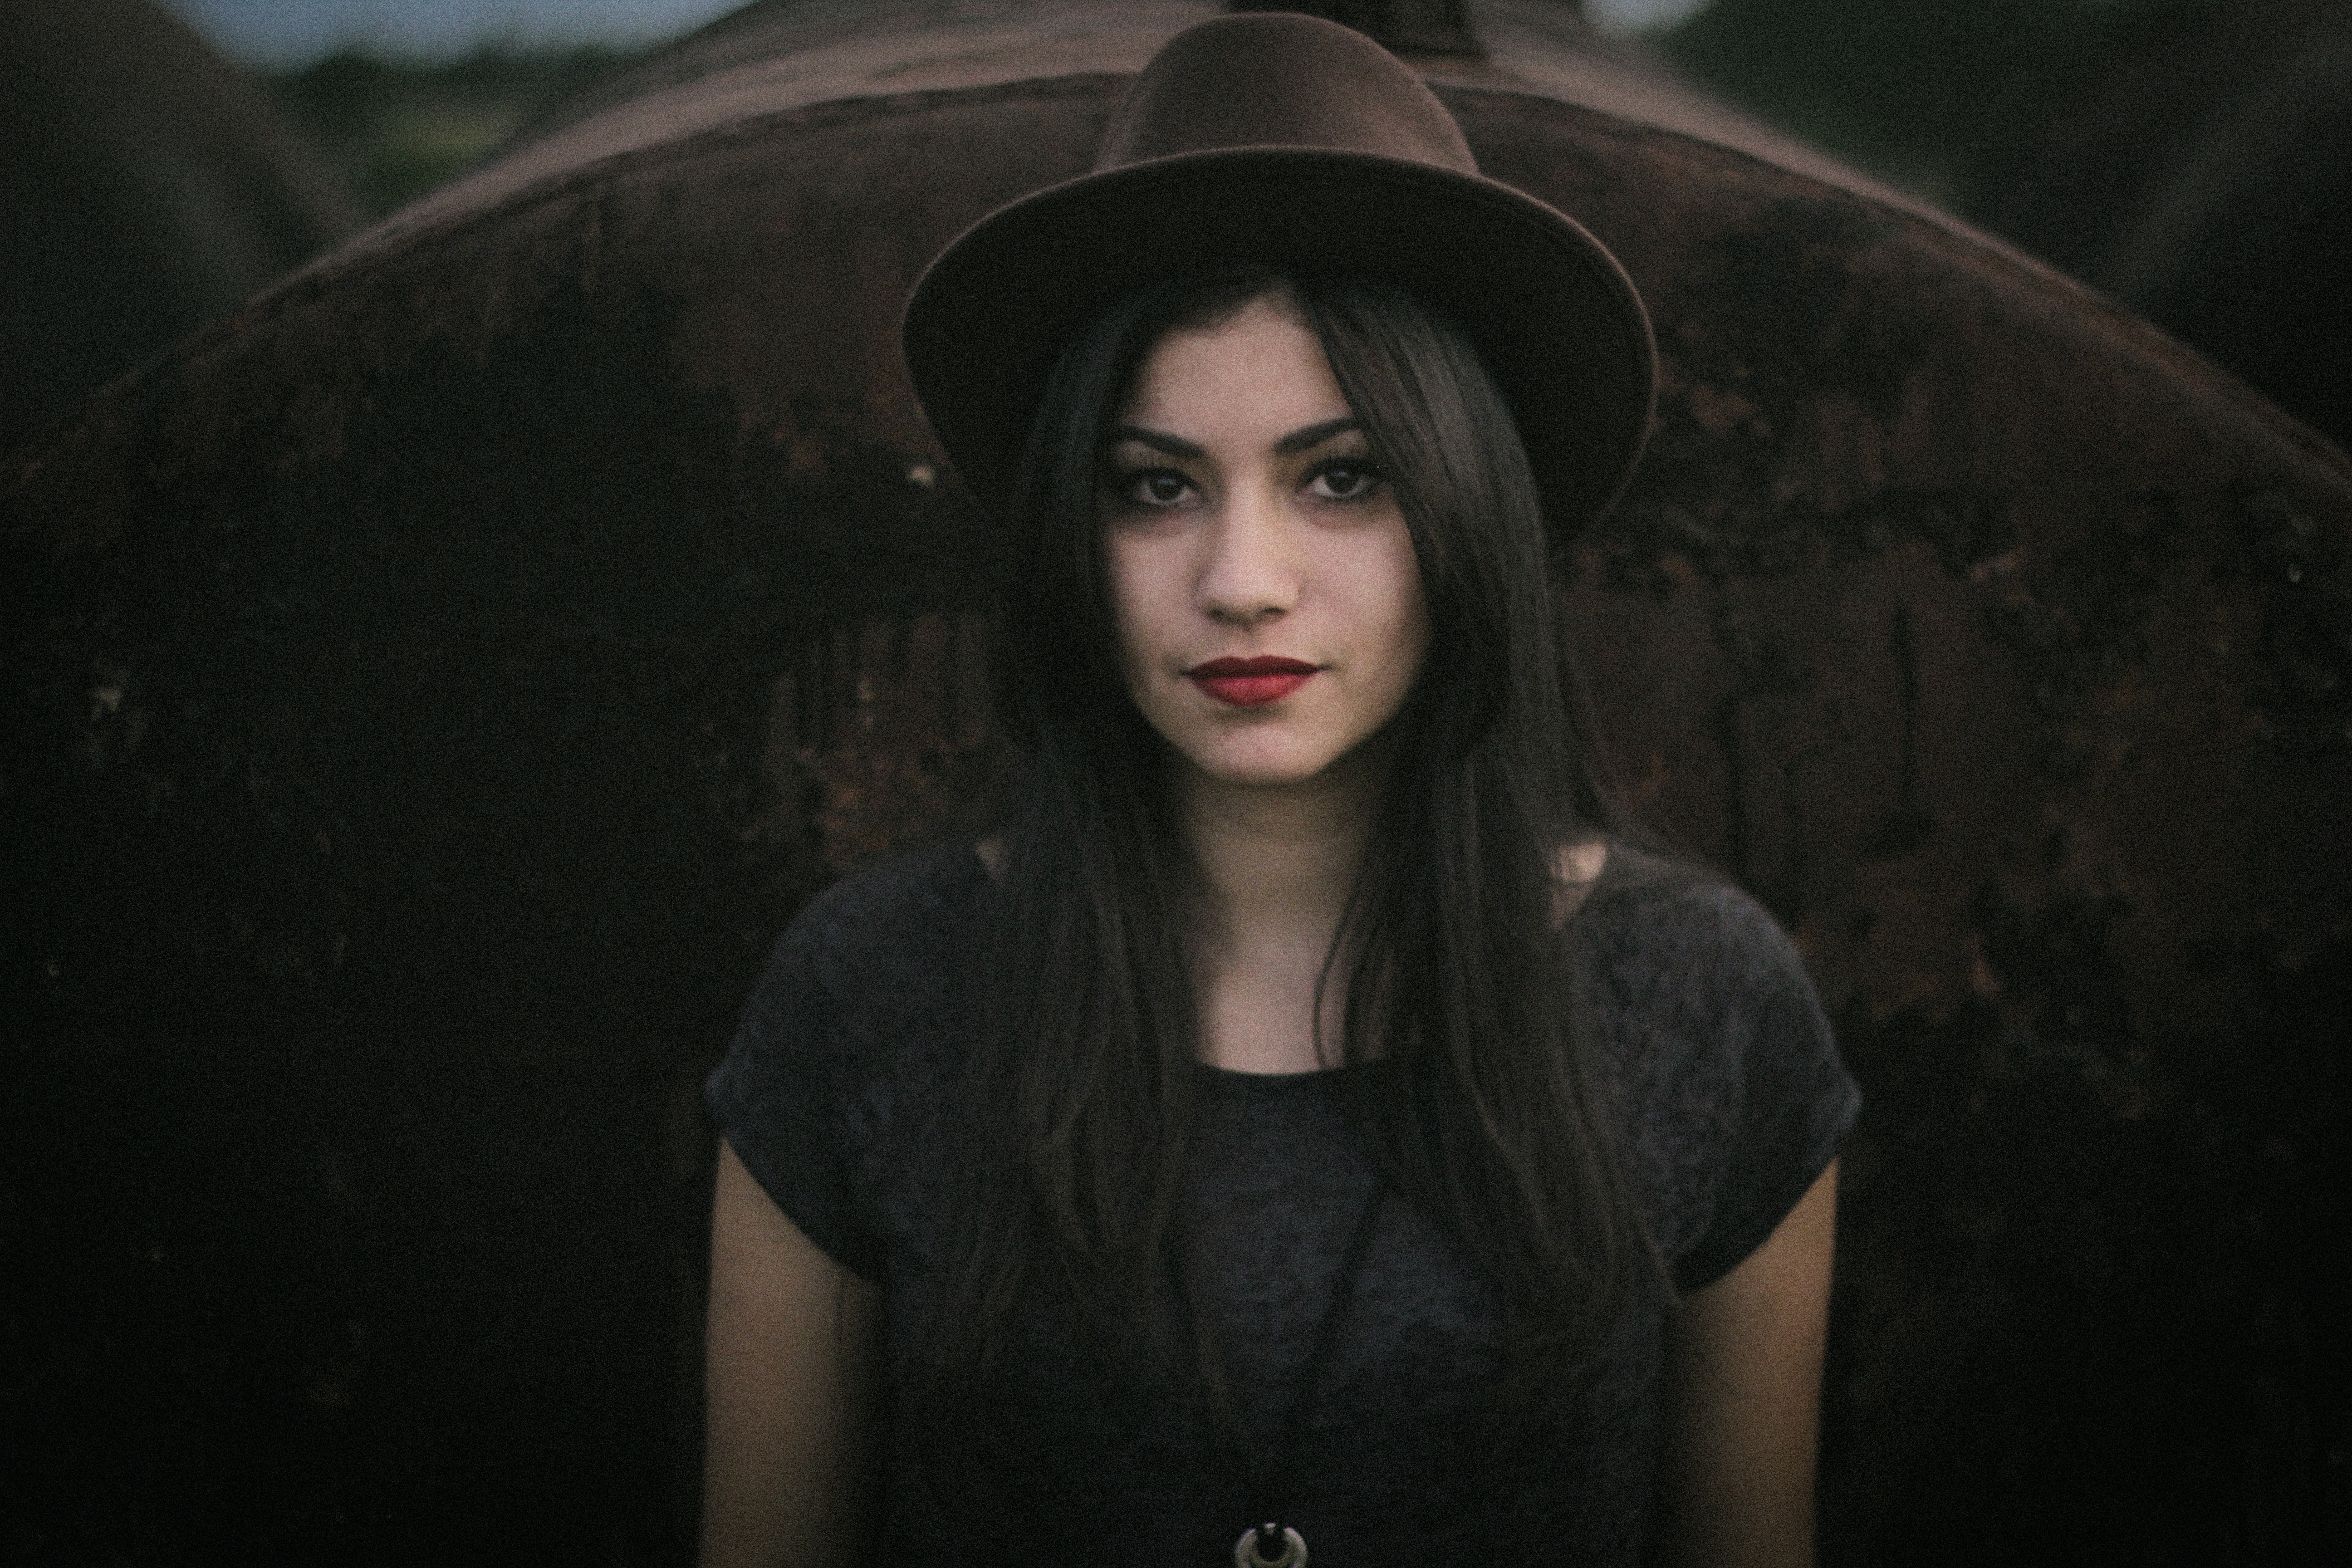
girl, photography, portrait, model, darkness, fashion, black, lady, eye, head, photograph, beauty, photo shoot, portrait photography, goth subculture